Pilchowice Dam

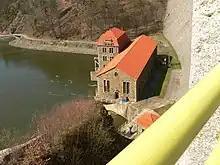
Hydroelectric power plant

The Pilchowice Dam was built on the Bóbr River between 1902 and 1912 as a protection against floods. The decision to build the dam was made on 3 July 1900, by the Prussian Parliament as a consequence of a large flood of 1897. First works started in 1902. In 1904, the excavation of a canal to carry water away from the construction site began. The canal is 9 m wide, 7 m high, and 383 m long. At a distance of 152 m from the inlet, there is a 45 m shaft with a concrete sluice used to control the water flow (the sluice is still in operation today). After the construction of the canal, baffles were created behind the canal inlet and in front of the canal outlet, thus draining and preparing the area for construction (the baffle in front of the canal inlet still exists, but it is below the water surface, providing a protective barrier against heavier pieces of rock being carried along the bottom and other items that could threaten the dam). On June 20, 1908, the ceremonial laying of the foundation stone took place. In 1906, 1908 and 1909, surging waters flooded the foundation pit.